Gordon Cunningham

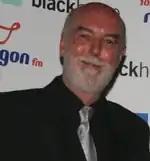
Bernard Latham played Gordon for nine years

Gordon opens his own mini supermarket called Drive 'n' Buy. He rediscovers the joys of romance later in life, falling for the recently divorced Helen Richardson. When he discovers that Helen is pregnant with his child, he does the honourable thing and asks her to marry him. With Helen come her children, Mandy and Lewis Richardson, promoting the merging of the Cunningham and Richardson families. Soon, Gordon becomes "Councillor of Chester", after he beats tough competition from Tony and Matt Musgrove. With the Richardson family comes considerable angst, culminating in Lewis's suicide, yet Gordon proves himself as the rock to his wife and together they have a son called Tom. Gordon began to become self-conscious. After he turns fifty, he begins a 'new look' to make himself look younger with the help of student, Nick O'Connor.